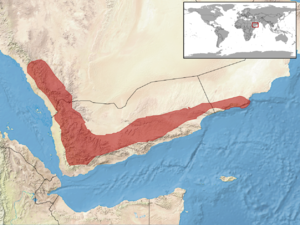
Acanthocercus adramitanus est une espèce de sauriens de la famille des Agamidae.